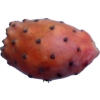
Label: cactus_fruit_red